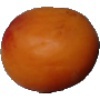
Label: Apricot 1